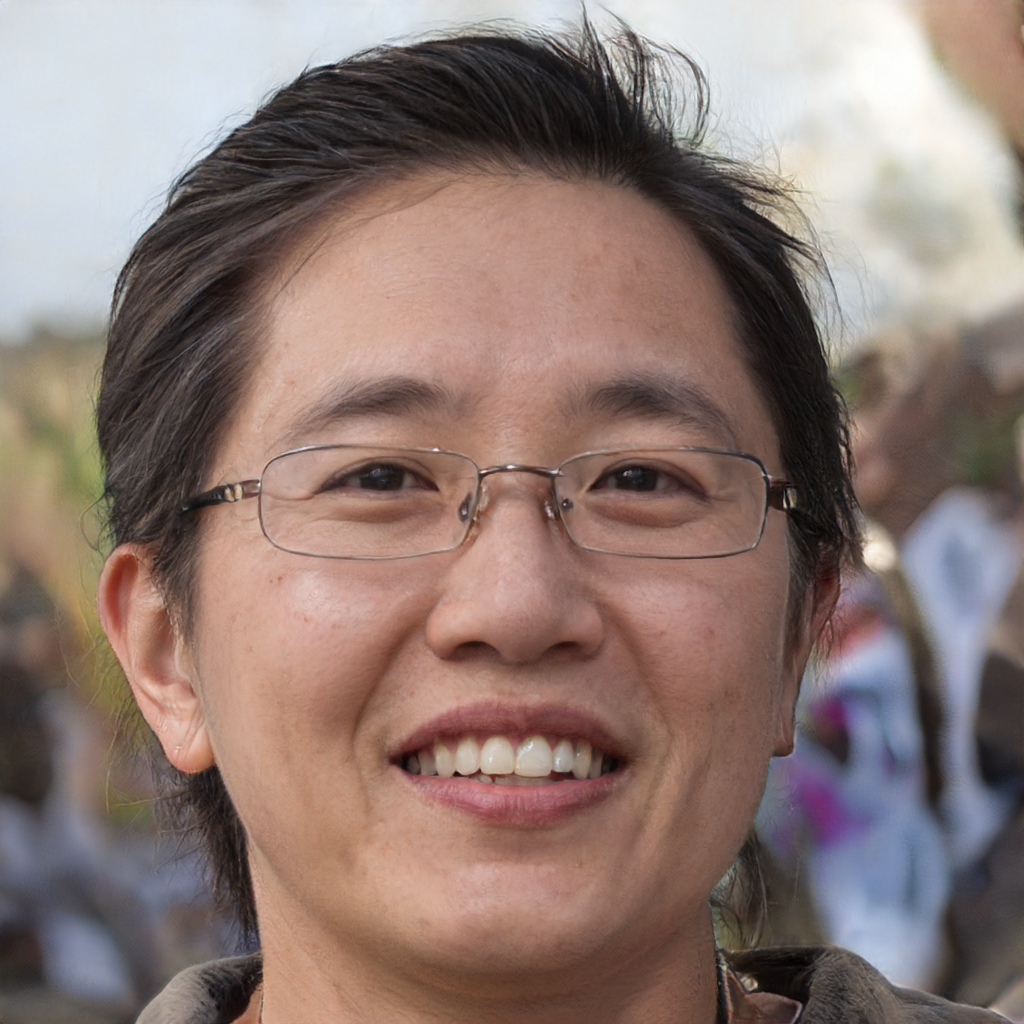
Label: Colored